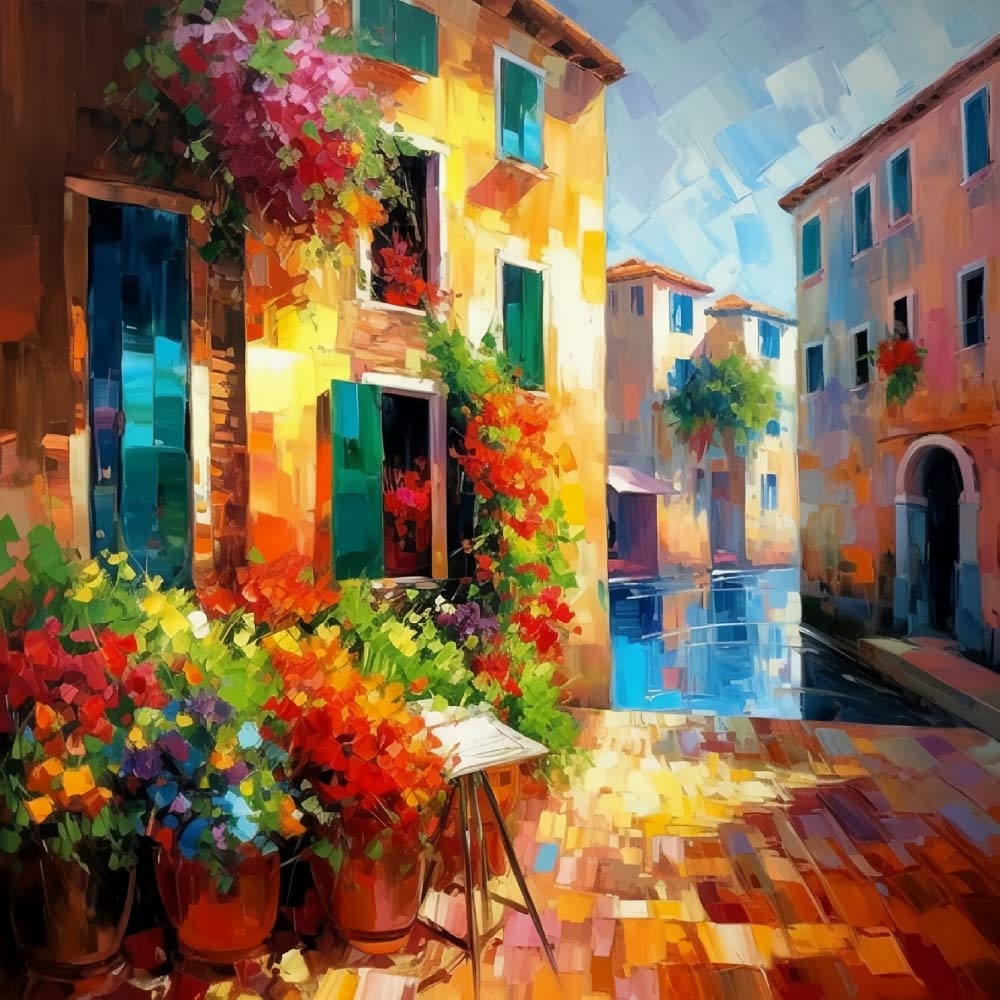
Boutique de Fleurs au Coin de la Ville Broderie Diamant
Brand: Loisirsart
Category: Arts & Entertainment > Hobbies & Creative Arts > Arts & Crafts > Art & Craft Kits > Needlecraft Kits